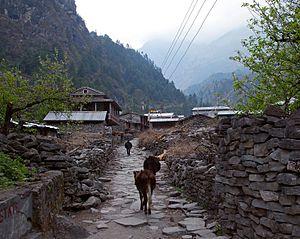
Dharapani est un comité de développement villageois du Népal situé dans le district de Manang. Au recensement de 2011, il comptait 1 012 habitants.